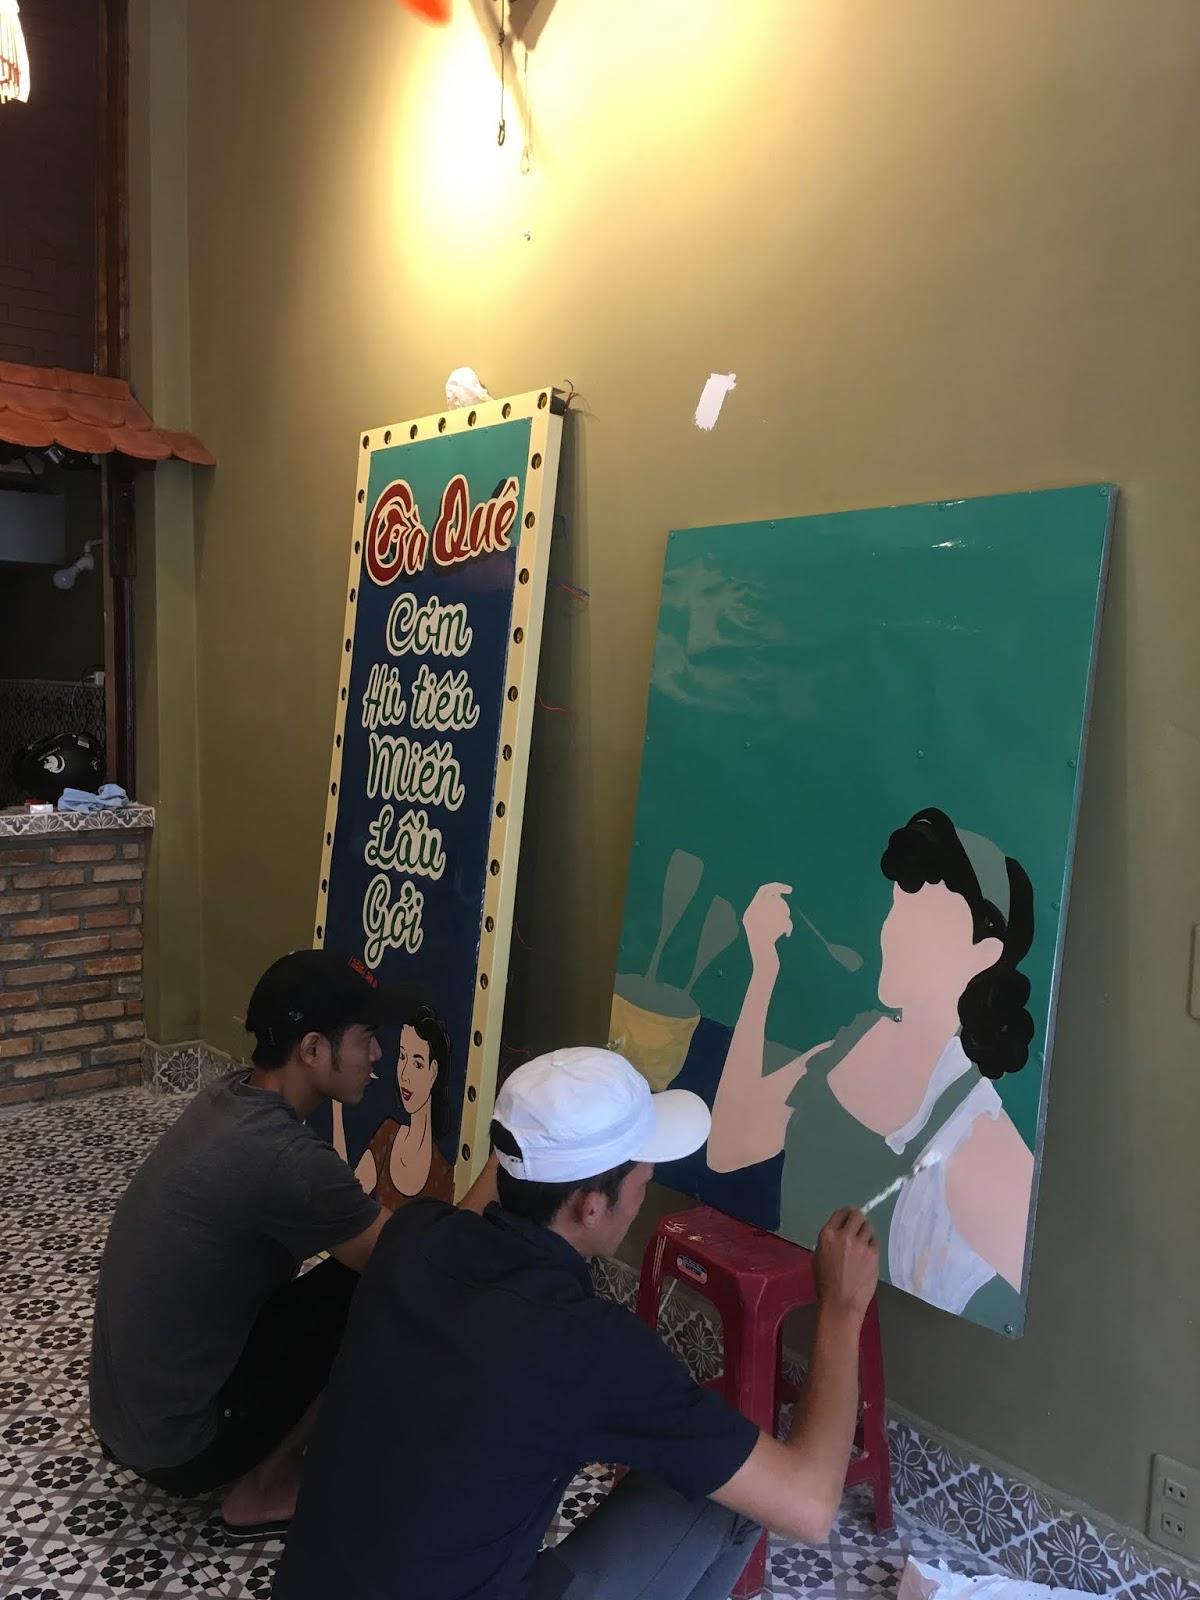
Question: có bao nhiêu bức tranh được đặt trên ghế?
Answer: một bức